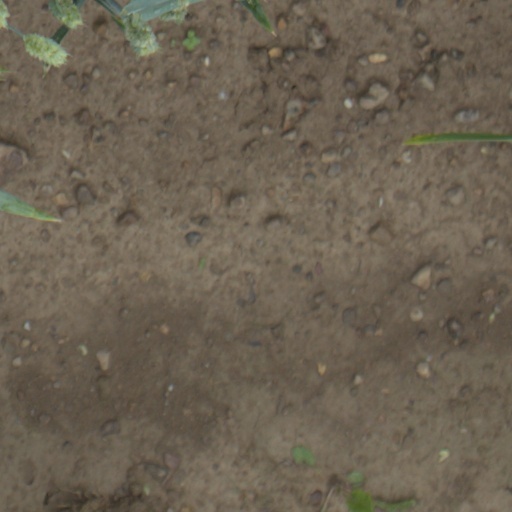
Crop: wheat